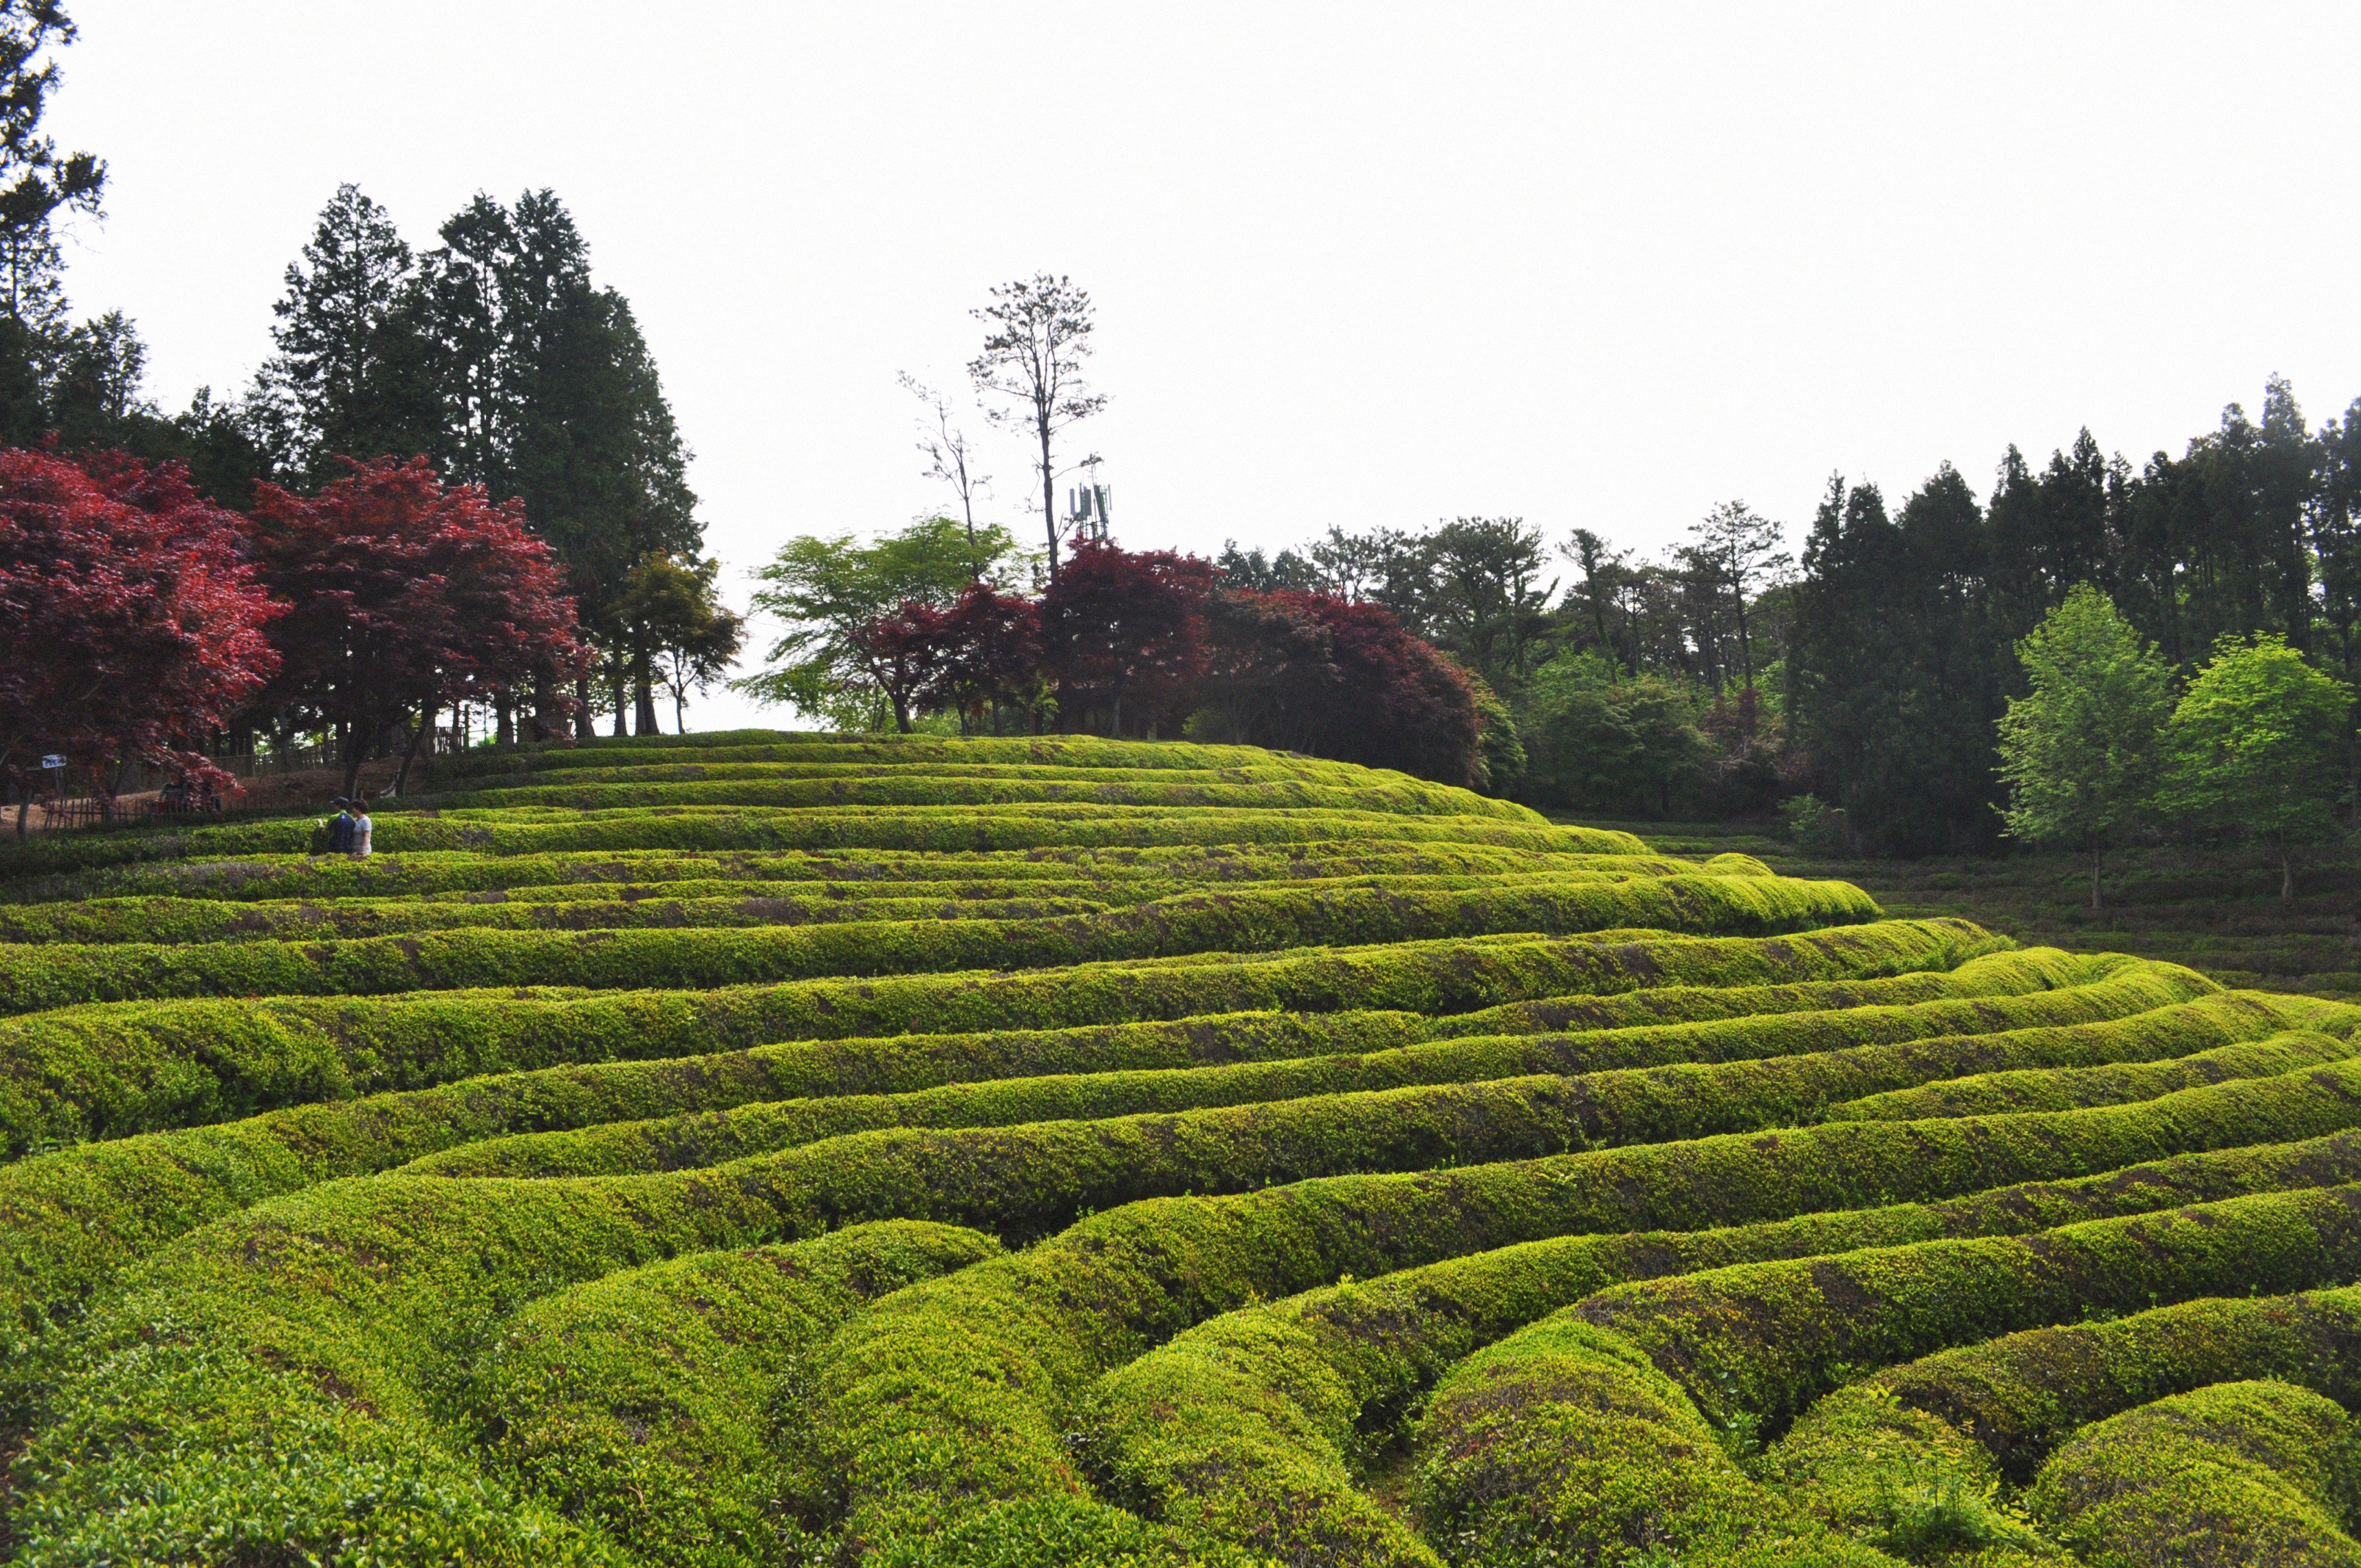
landscape, tree, grass, plant, field, lawn, flower, green, soil, botany, agriculture, garden, shrub, plantation, rural area